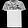
Label: T - shirt / top